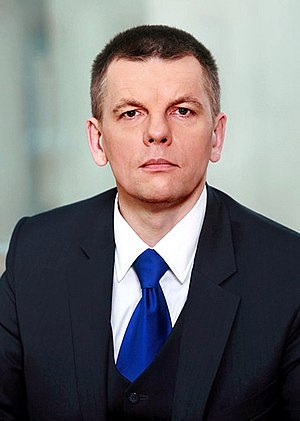
Letlands ministerpræsidenter / Republikken Letland (1990–)
Dette er en liste over Republikken Letlands ministerpræsidenter – der på dansk også kendes som statsministre eller premierministre.